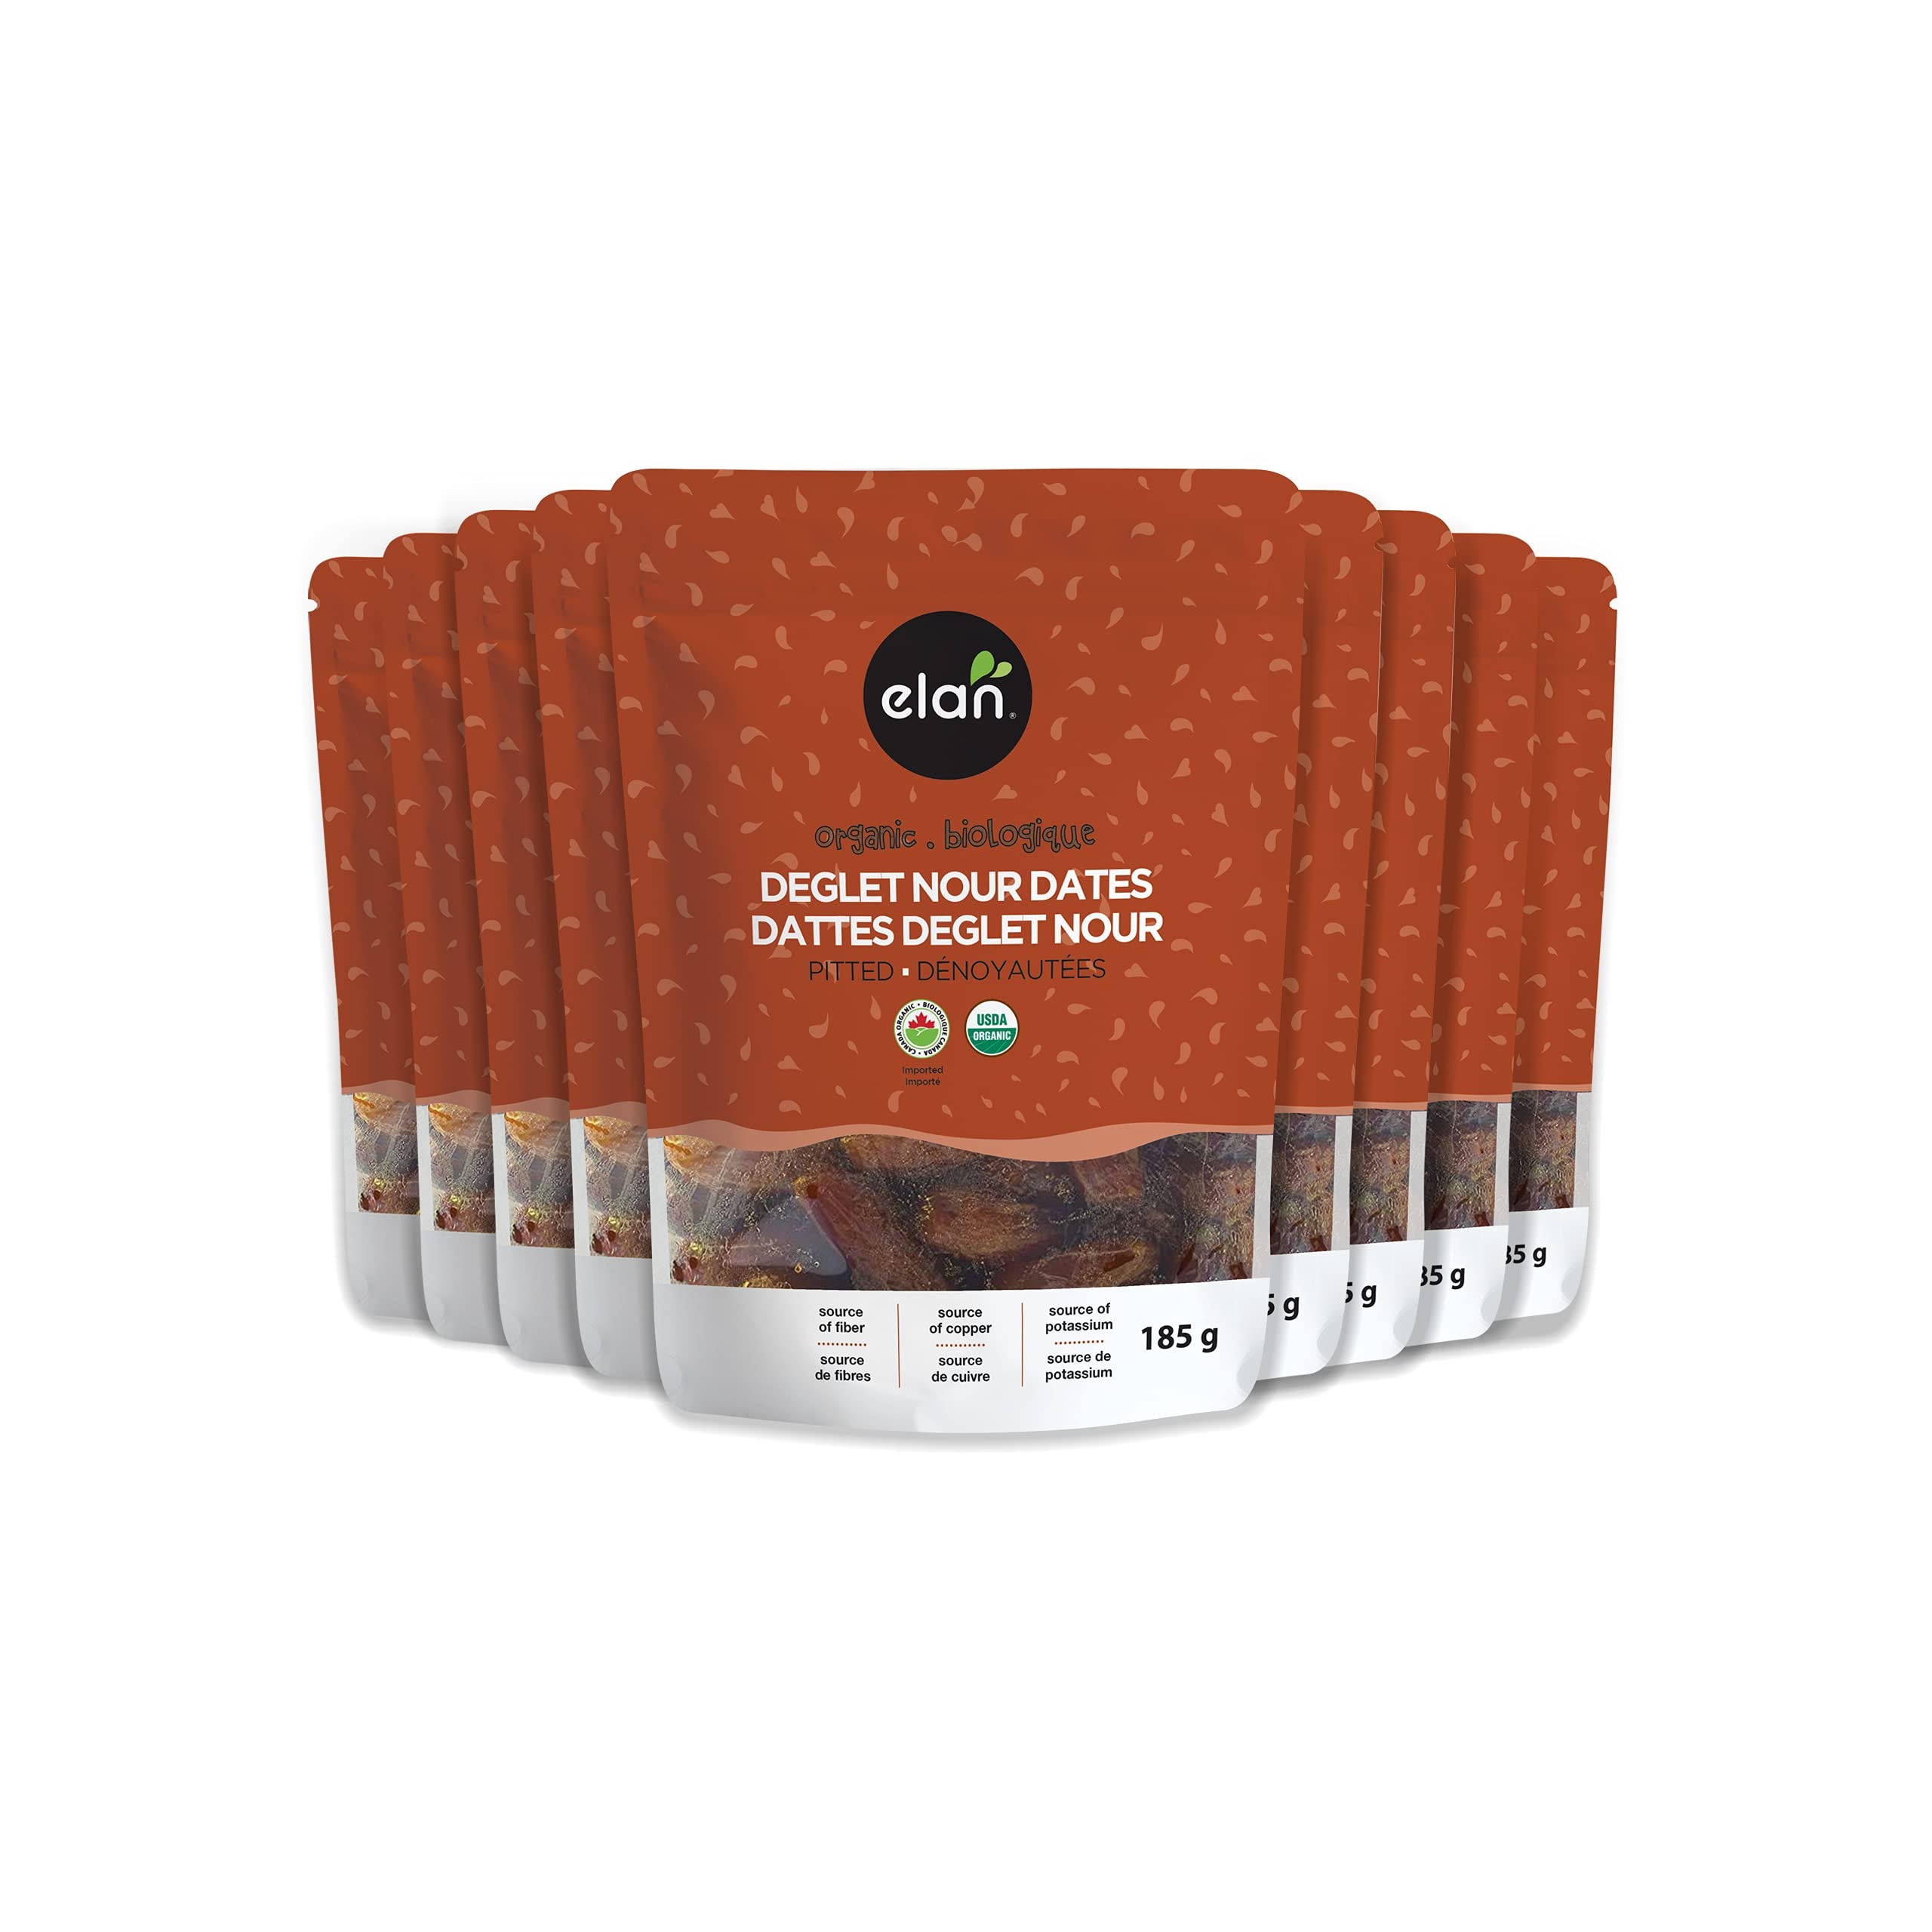
Item Name: Elan Organic Pitted Dates, Naturally Sweet Dried Fruits, No Pits, No Sugar Added, No Sulphites, Non-GMO, Vegan, Gluten-Free, Kosher, Deglet Noor Dried Dates, 8 pack of 6.5 oz
Bullet Point 1: NATURALLY SWEET: Savor the natural sweetness of Elan Organic Pitted Dates. Chewy and sticky, these dried fruits are an irresistible and nutritious snack
Bullet Point 2: GET CREATIVE: Blend these dates into smoothies and drinks for natural sweetness, or incorporate them into energy bars and baked goods for added flavor. Use them in trendy recipes like date barks or stuffed dates for a satisfying snack
Bullet Point 3: REAL NUTRITION: A source of fiber, potassium and magnesium, these dates provide a healthy source of energy and support digestive health
Bullet Point 4: PROUDLY CERTIFIED: Proudly certified organic (USDA & Ecocert), Gluten-Free, and Kosher, ensuring high-quality standards for health-conscious snackers
Bullet Point 5: ALL-NATURAL: Elan Organic Pitted Dates are GMO-Free, sulphite-free, vegetarian, vegan, and without additives, making them a wholesome choice for everyone
Bullet Point 6: STORAGE: Keep these pitted dates in a cool, dry place to maintain optimal freshness and flavor
Value: 52.0
Unit: Ounce

Price: 9